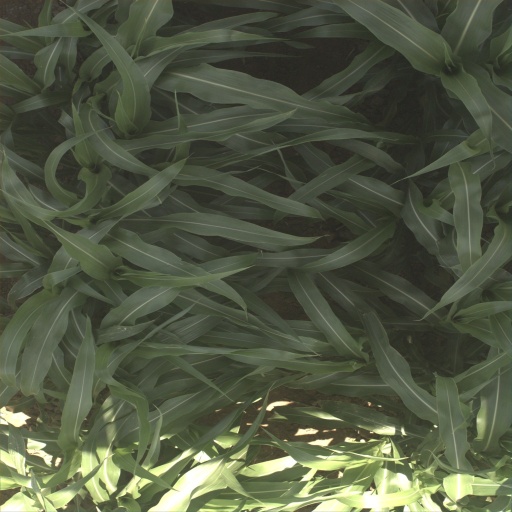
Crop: sorghum